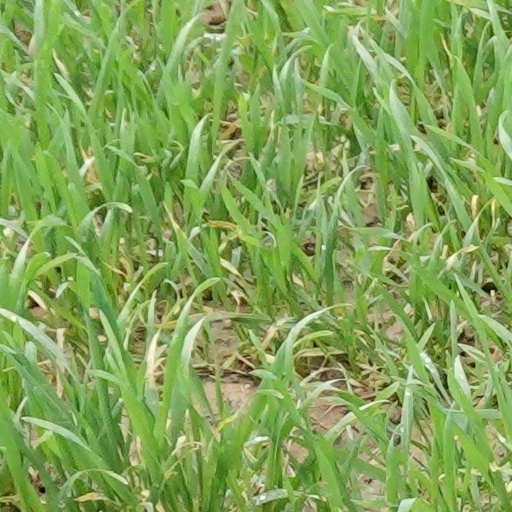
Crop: wheat